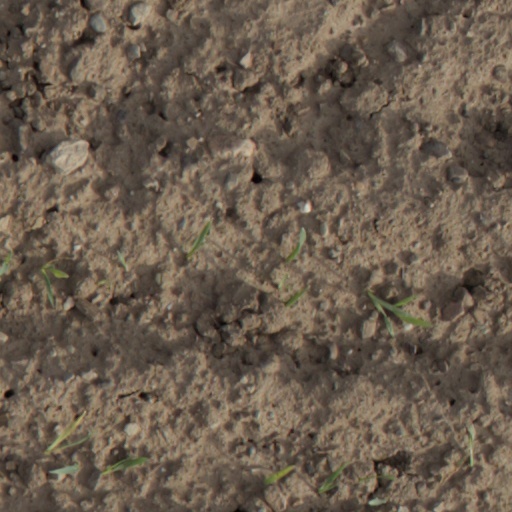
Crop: wheat